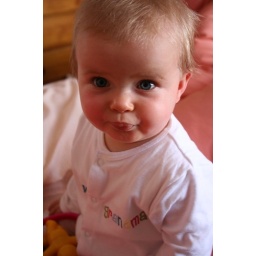
This little shoot was taken early one morning, nice light in the bedroom at Susie's mum's house